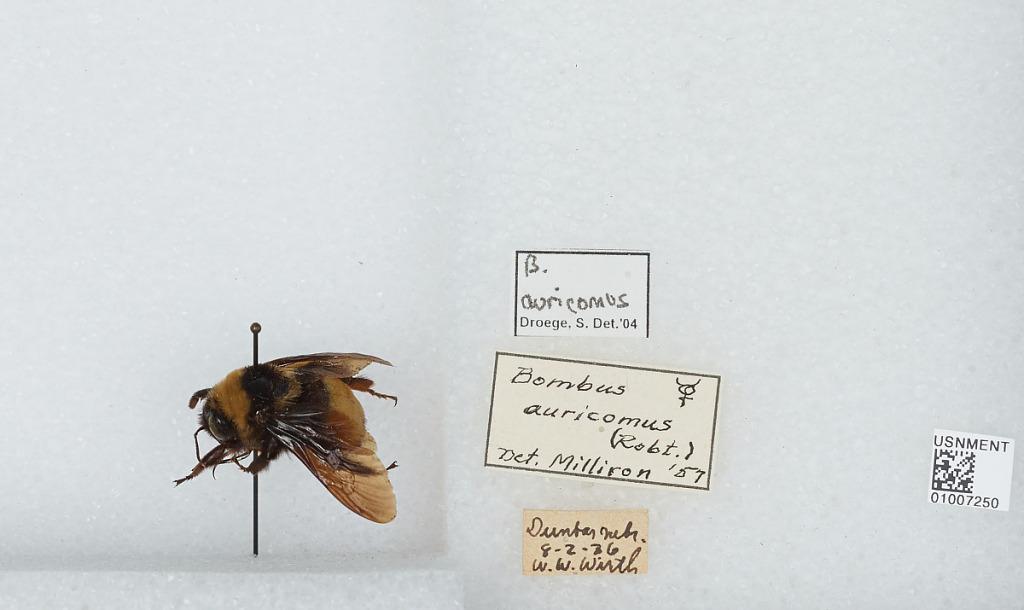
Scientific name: Bombus (Bombias) auricomus (Robertson)
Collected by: W. Wirth
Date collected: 1936-8-2
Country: United States
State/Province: Nebraska
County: Otoe
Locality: Dunbar
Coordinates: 40.6678, -96.0297
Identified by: Milliron